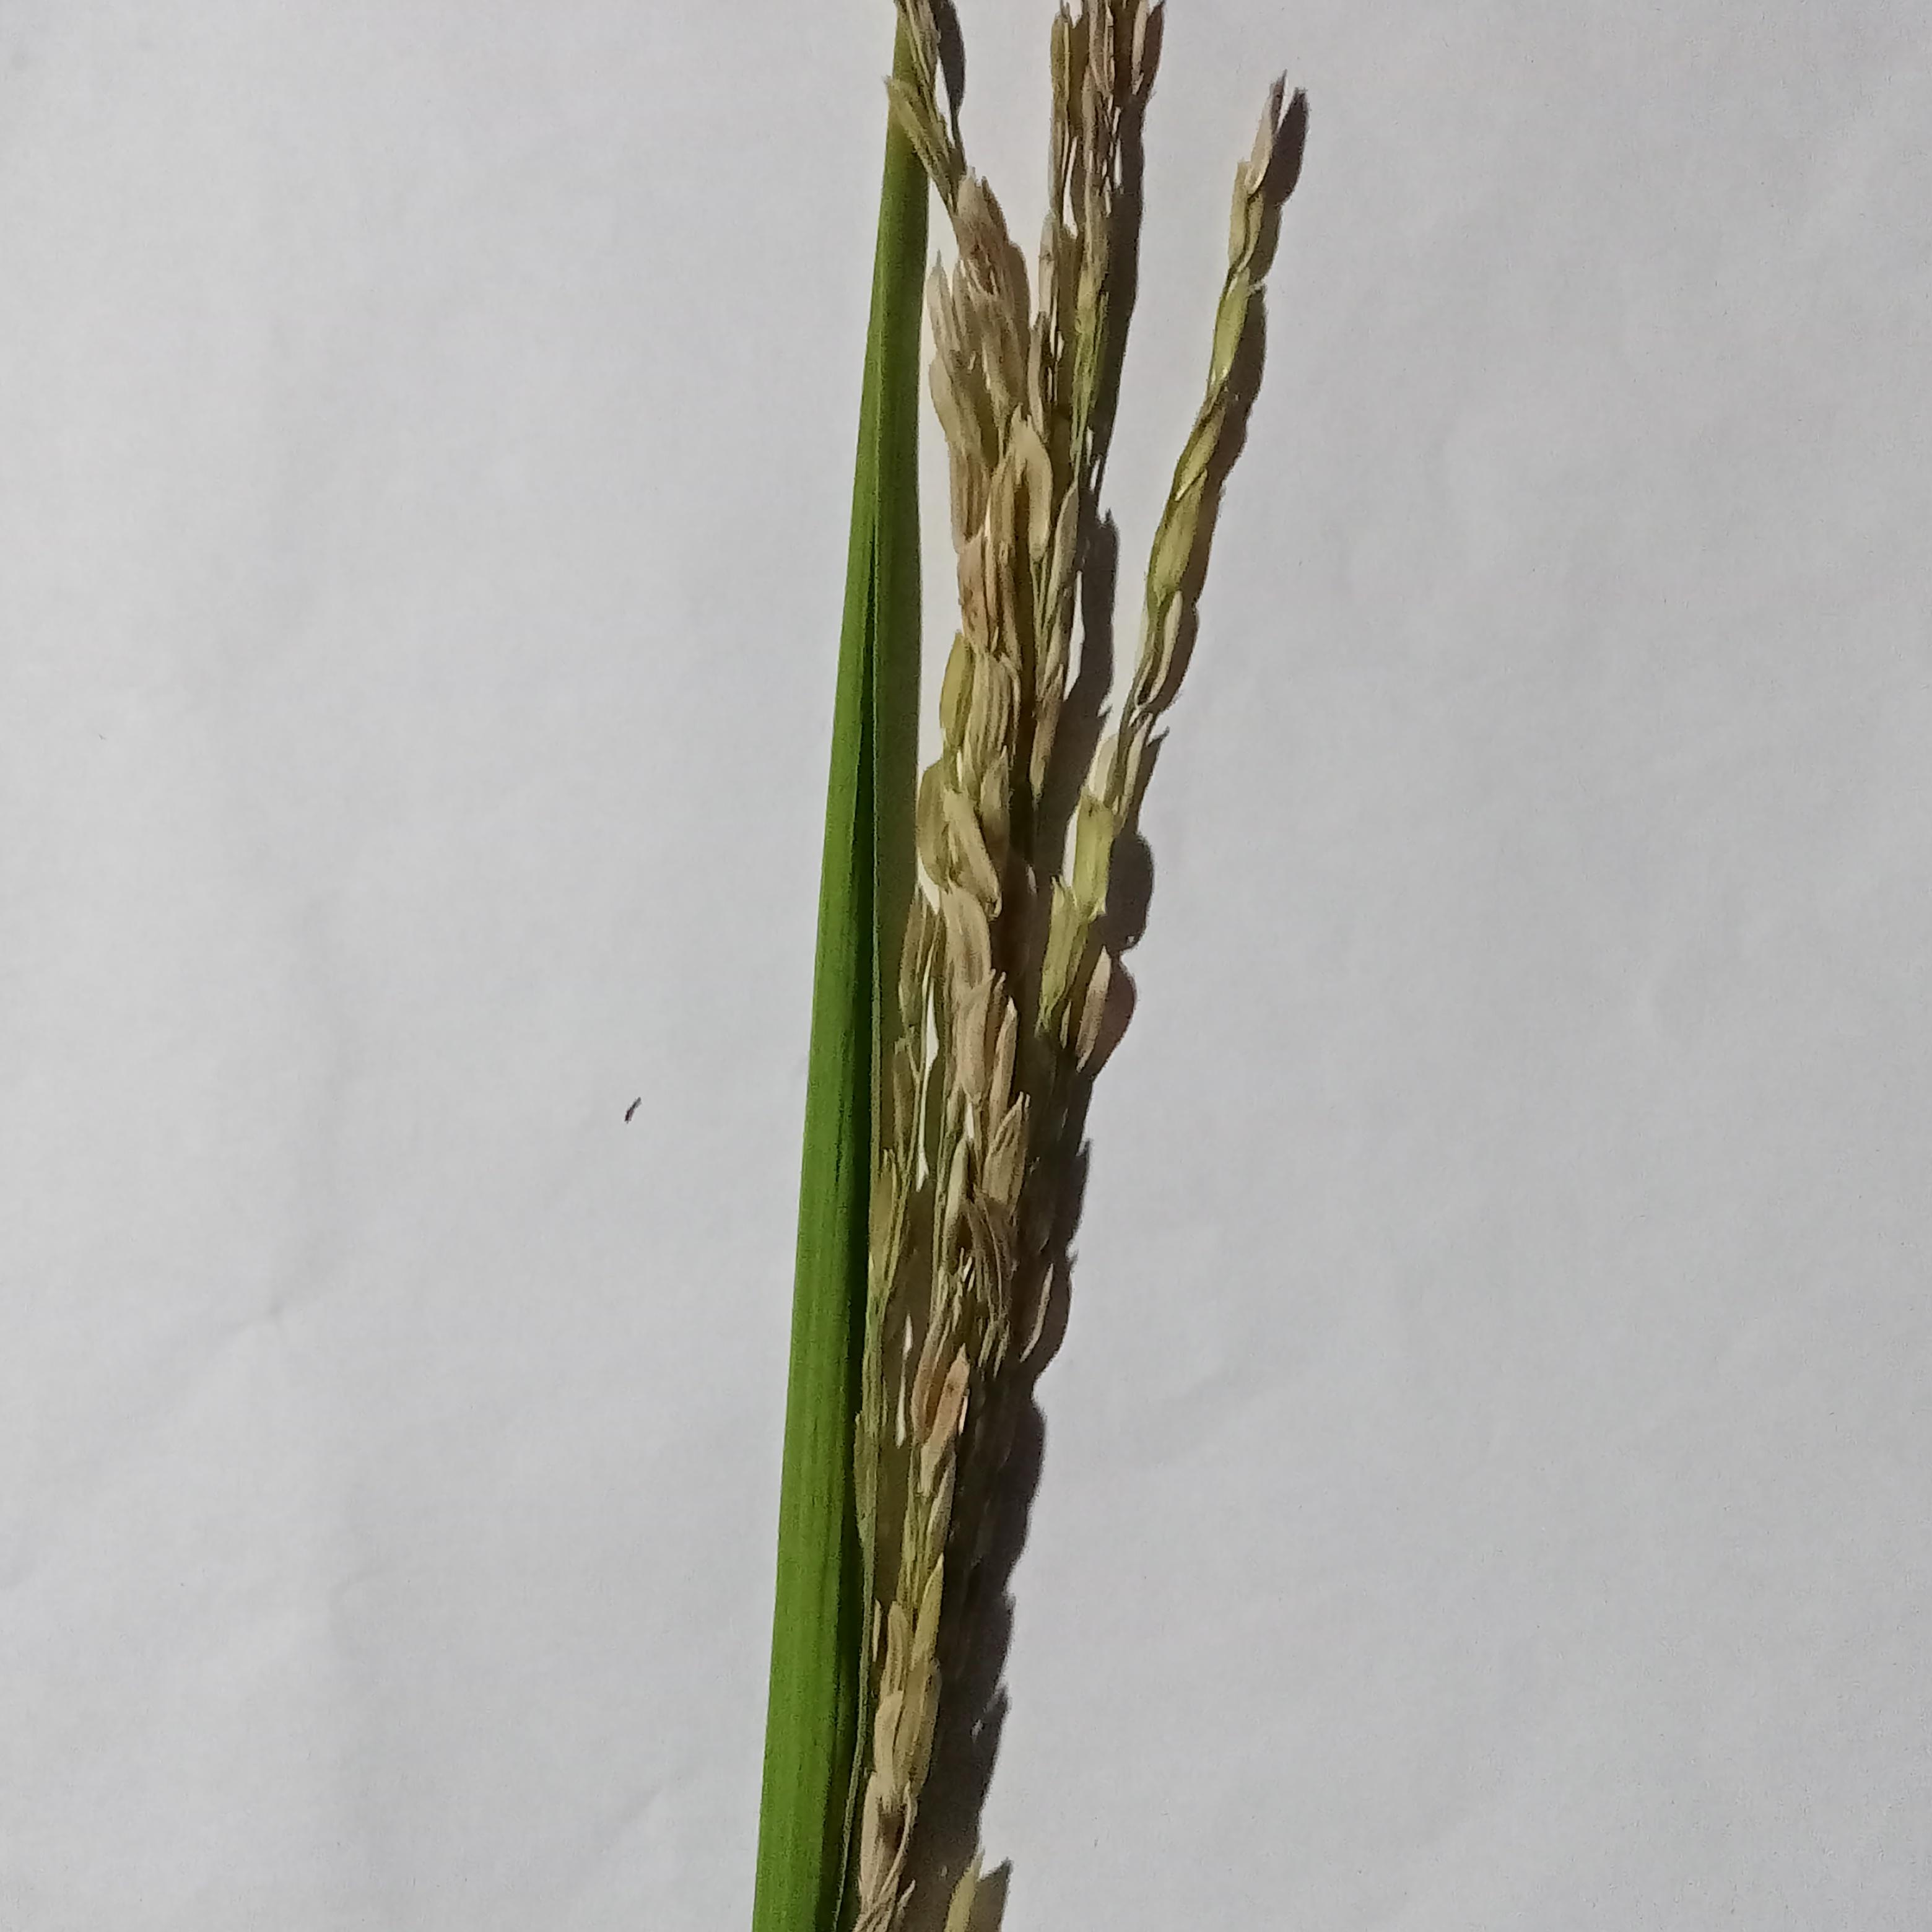
Label: Rice___Neck_Blast